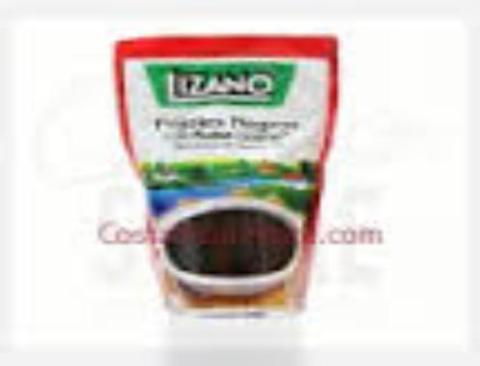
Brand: lizano
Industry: Food